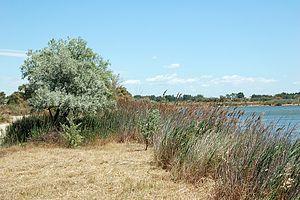
Le Parc naturel régional de Camargue est un parc naturel régional situé dans le sud de la France, à l'ouest de la région Provence-Alpes-Côte d'Azur. Il a été créé le 25 septembre 1970. Il comprend une grande partie de la Grande Camargue entre les bras du delta du Rhône.
L'Association des éleveurs français de taureaux de combat est une association qui regroupe les éleveurs français de taureau de race brave. Elle gère les intérêts d'une quarantaine d'élevages et elle détient le livre généalogique de la race. C'est un organisme de sélection reconnu par le ministère de l'agriculture. Elle est partenaire de l'Union des villes taurines françaises.
Le Cavalier du Baïkal est un roman de l'écrivain Bernard Clavel paru en 2000 aux éditions Albin Michel.